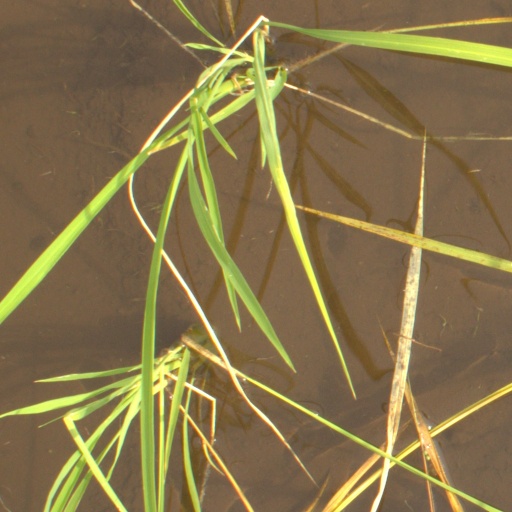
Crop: rice